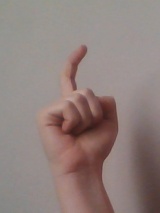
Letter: ra